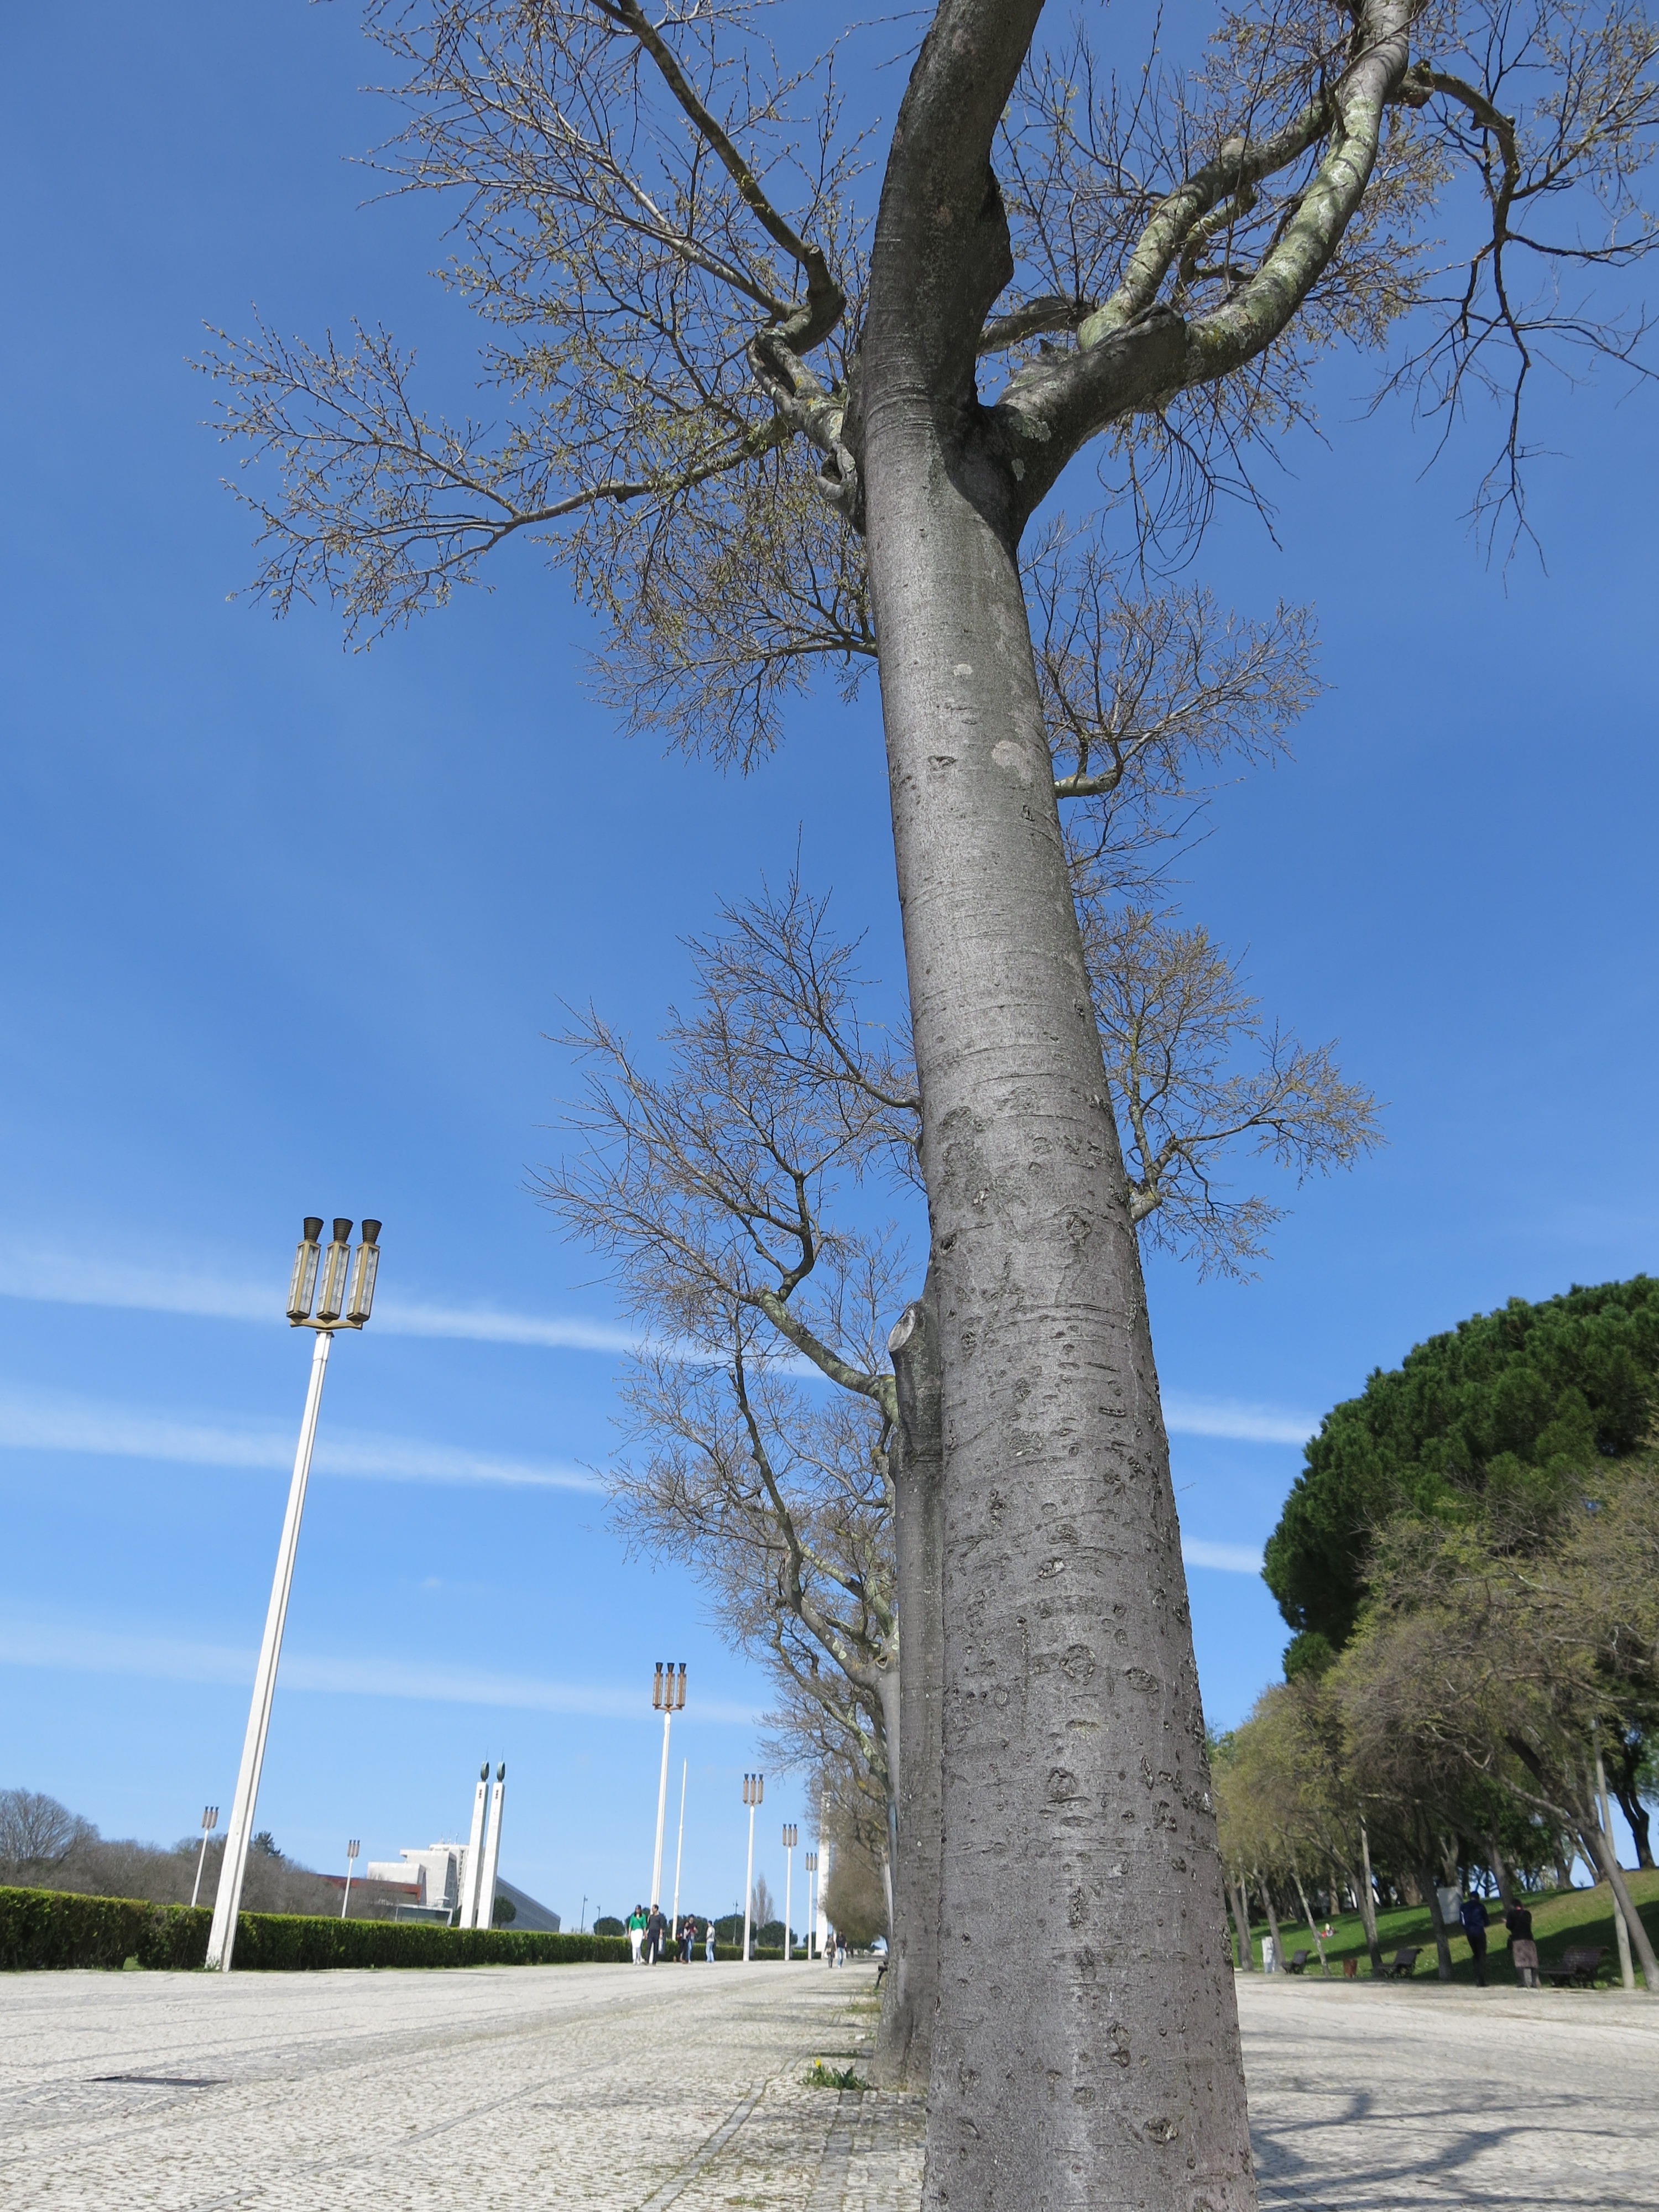
tree, plant, wind, monument, spring, tower, tribe, sculpture, avenue, bud, low angle shot, woody plant, arecales